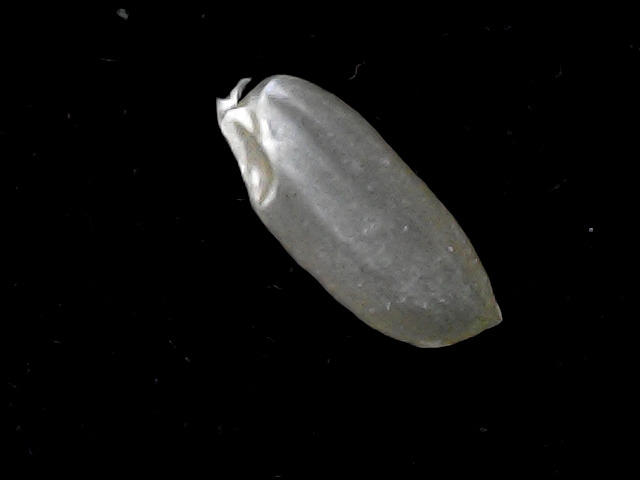
Rice variety: BD39